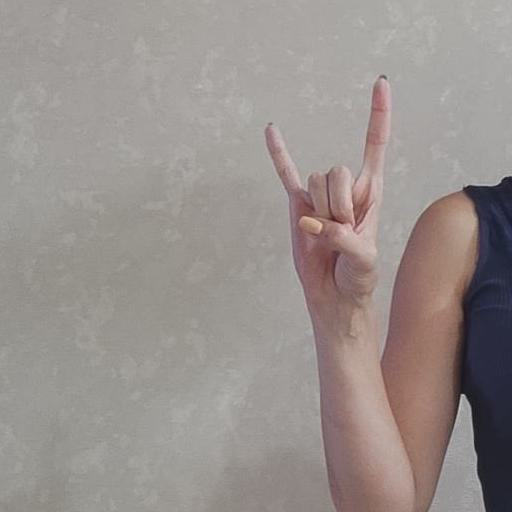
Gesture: rock